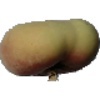
Label: peach_flat